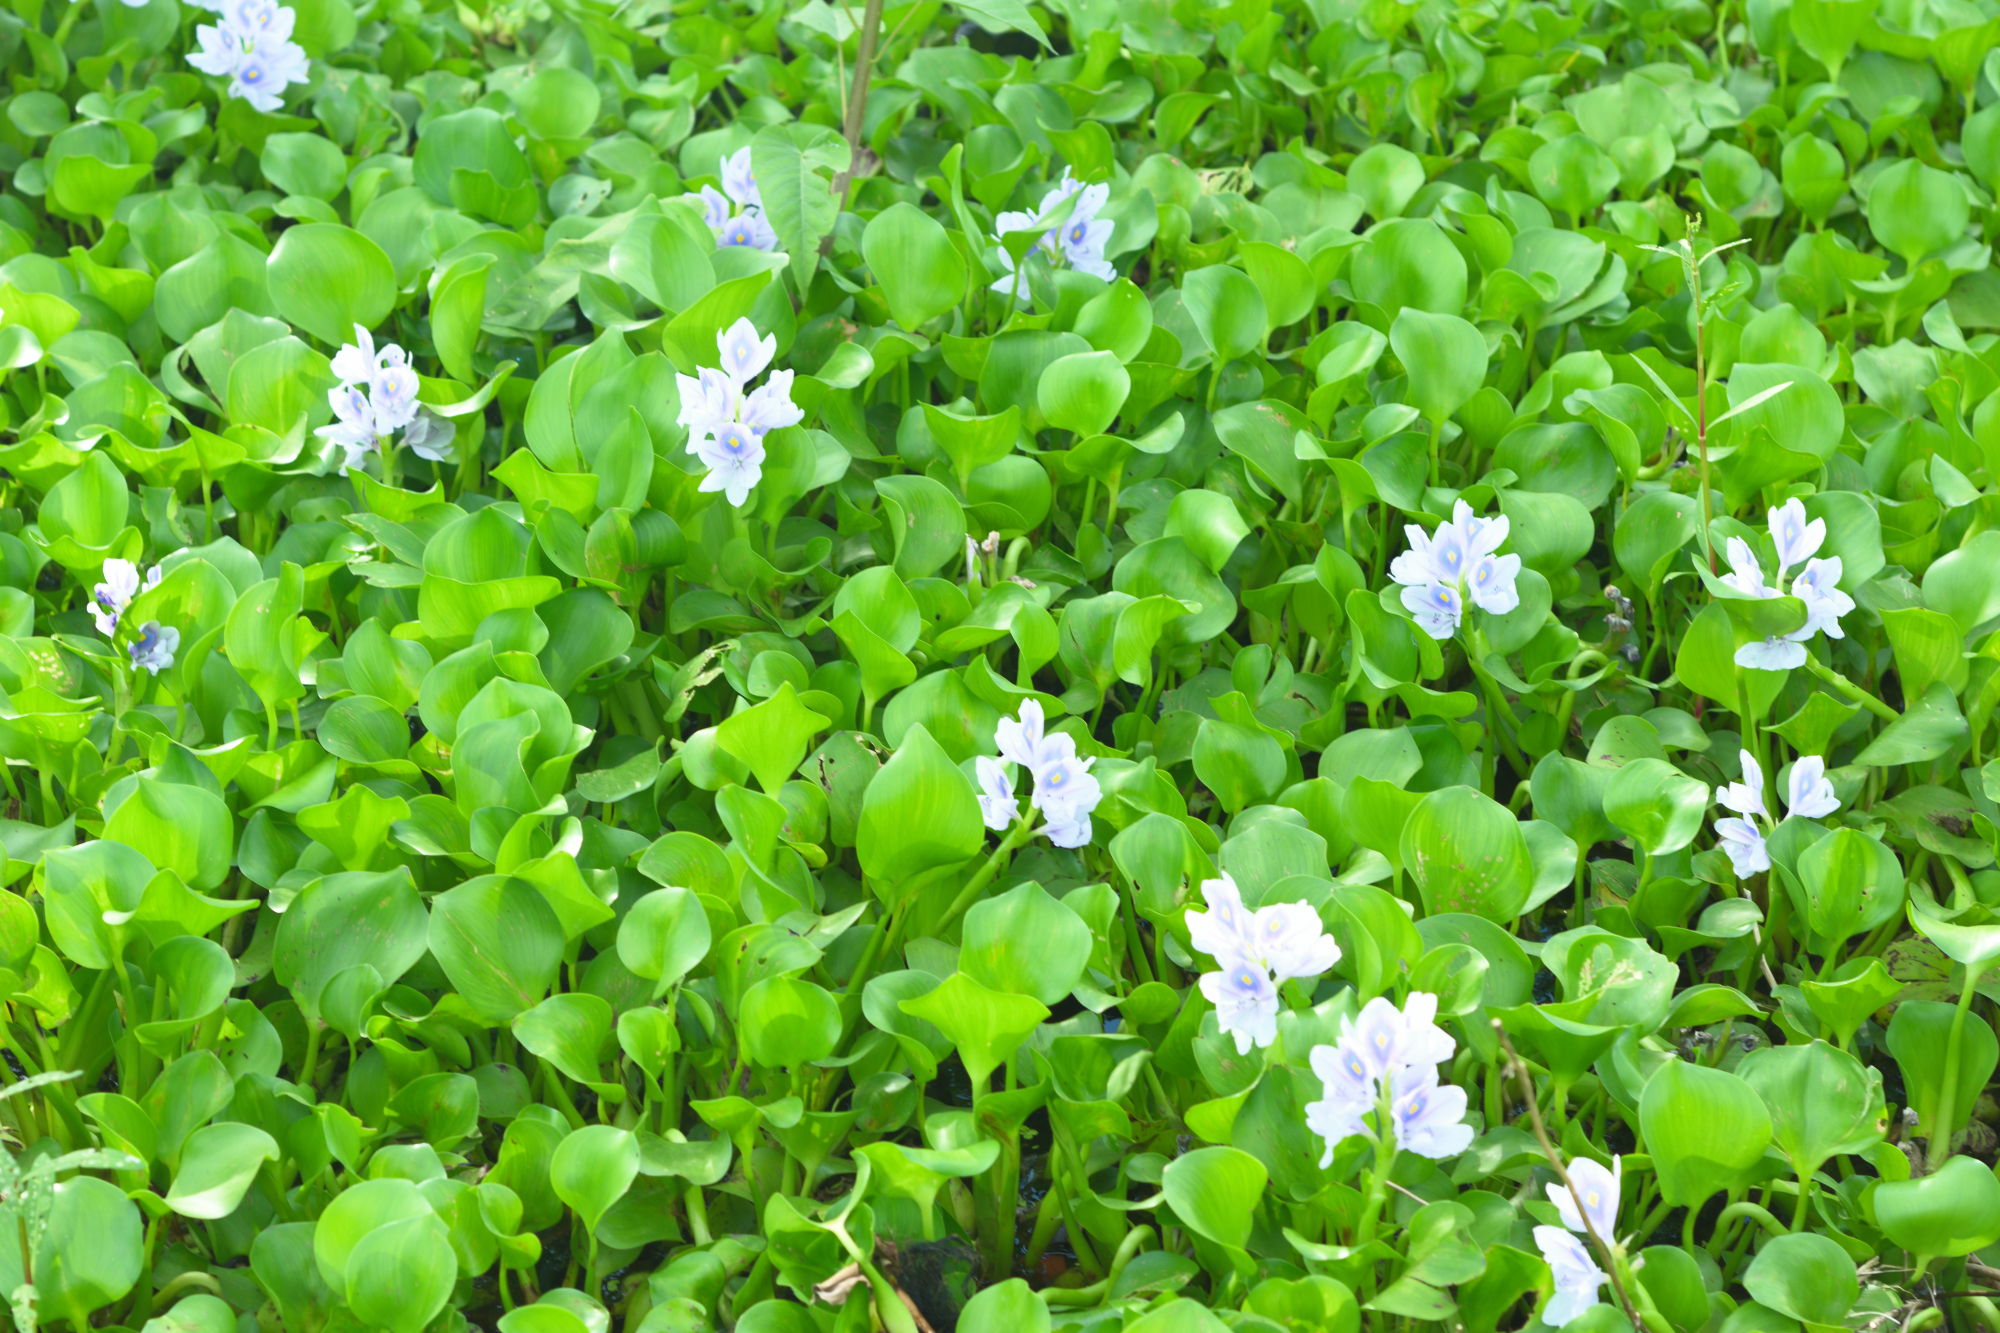
Water Hyacinth - Khurushkul Pond, Bangladesh
Water hyacinth (Eichhornia crassipes) coverage in a freshwater pond near Khurushkul, Cox's Bazar, Bangladesh. Photographed on 9 August 2026 during the monsoon season. Follow-up survey of the pond documented in the June 2026 water lily / water hyacinth dataset.
Location: Khurushkul, Cox's Bazar, Chattogram, Bangladesh
Keywords: water hyacinth, Eichhornia crassipes, invasive aquatic plant, pond, freshwater wetland, monsoon, Bangladesh, Khurushkul, Cox's Bazar, botanical photography, aquatic vegetation, golamrob